Race Street

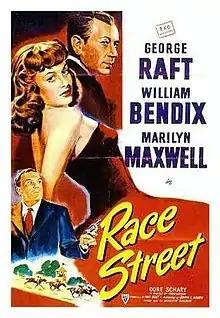
Theatrical release poster

Race Street is a 1948 American crime film noir directed by Edwin L. Marin. The drama features George Raft, William Bendix and Marilyn Maxwell. It was one of several collaborations between Raft and Marin.